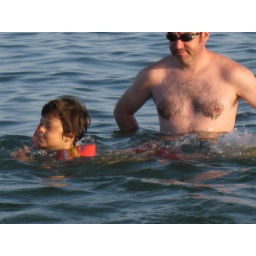
Since his swimming lessons over the last year, Paquito has taken to the water like a duck.